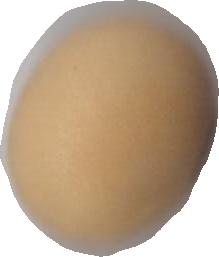
Variety: Anjasmoro